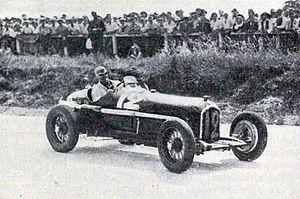
Louis Chiron, vainqueur du Grand Prix de l'A.C.F. 1934 sur Alfa Romeo.
Le Grand Prix automobile de France 1934 est un Grand Prix qui s'est tenu sur l'Autodrome de Linas-Montlhéry le 1ᵉʳ juillet 1934.